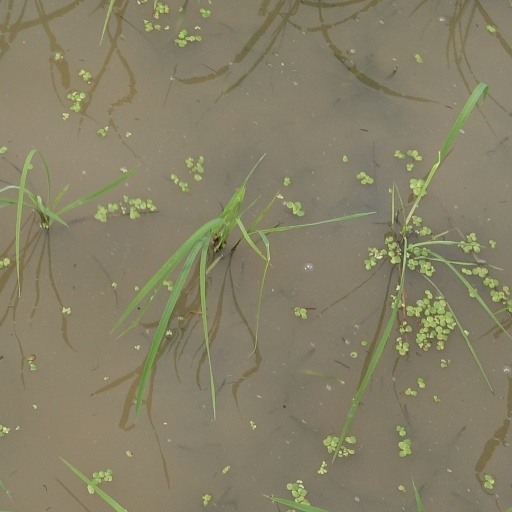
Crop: rice